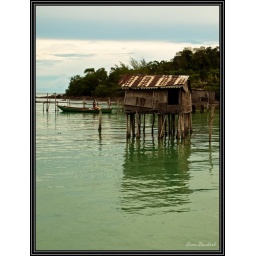
Cosy house over water on Koh Rong Island, Cambodia